Stephen Alley

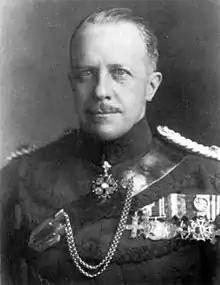

Captain Stephen Alley (14 February 1876 – 1969) was a British mechanical engineer and Secret Intelligence Service (MI6) agent in pre-revolutionary Russia who may have had an involvement in the murder of Rasputin in 1916 and in a plan to try to rescue the Russian Imperial Family, the Romanovs, imprisoned in Ipatiev House in 1918 by the Bolsheviks.